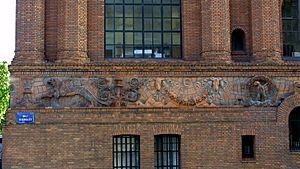
Le Plan de Rome est une maquette, ou plus précisément un plan-relief de la Rome antique du IVᵉ siècle, en plâtre verni, qui représente à l'échelle 1/400 les trois cinquièmes de la ville, en un puzzle d'une centaine de pièces, réalisée par Paul Bigot, architecte et lauréat du Grand prix de Rome pour l'année 1900. Initialement circonscrit au Circus Maximus, le travail de Bigot s'étend peu à peu à une surface de plus de 70 m². C'est aussi un projet de restitution virtuelle mené à l'université de Caen depuis les années 1990.